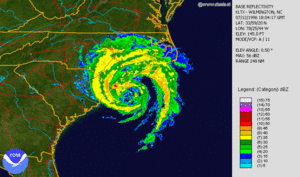
L’ouragan Bertha est la seconde tempête tropicale nommée, le premier ouragan et le premier ouragan majeur de la saison cyclonique 1996 dans l'océan Atlantique nord. Ce système capverdien provient d'une onde tropicale quittant les côtes de l'Afrique de l'ouest au début de juillet et qui s'organise régulièrement en se déplaçant vers l'ouest, devenant une dépression tropicale à le 5 juillet, puis une tempête tropicale à 12 heures plus tard. Au cours des jours suivants, l'intensification s'est poursuivie et Bertha est devenue un ouragan de catégorie 1 sur l'échelle de Saffir-Simpson, le premier de la saison, avant de traverser le nord des îles Petites Antilles. Tard le 8 juillet, il a atteint son intensité maximale avec des vents soutenus de 185 km/h et une pression barométrique centrale de 960 hPa. Passant ensuite entre la côte américaines et les Bahamas en s'affaiblissant, il a touché la côte de Caroline du Nordtard le 12 juillet avec des vents soutenus de 140 km/h. Le lendemain l'ouragan commença un affaiblissement progressif en remontant le Mid-Atlantic et la Nouvelle-Angleterre avant de devenir un cyclone extratropical le 14 juillet sur les provinces atlantiques canadiennes.